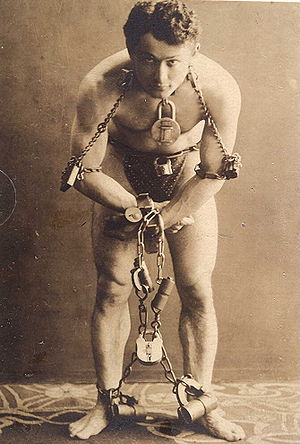
Harry Houdini
Harry Houdini ca. 1899
Harry Houdini var en ungarsk-amerikansk udbryderkonge og tryllekunstner.